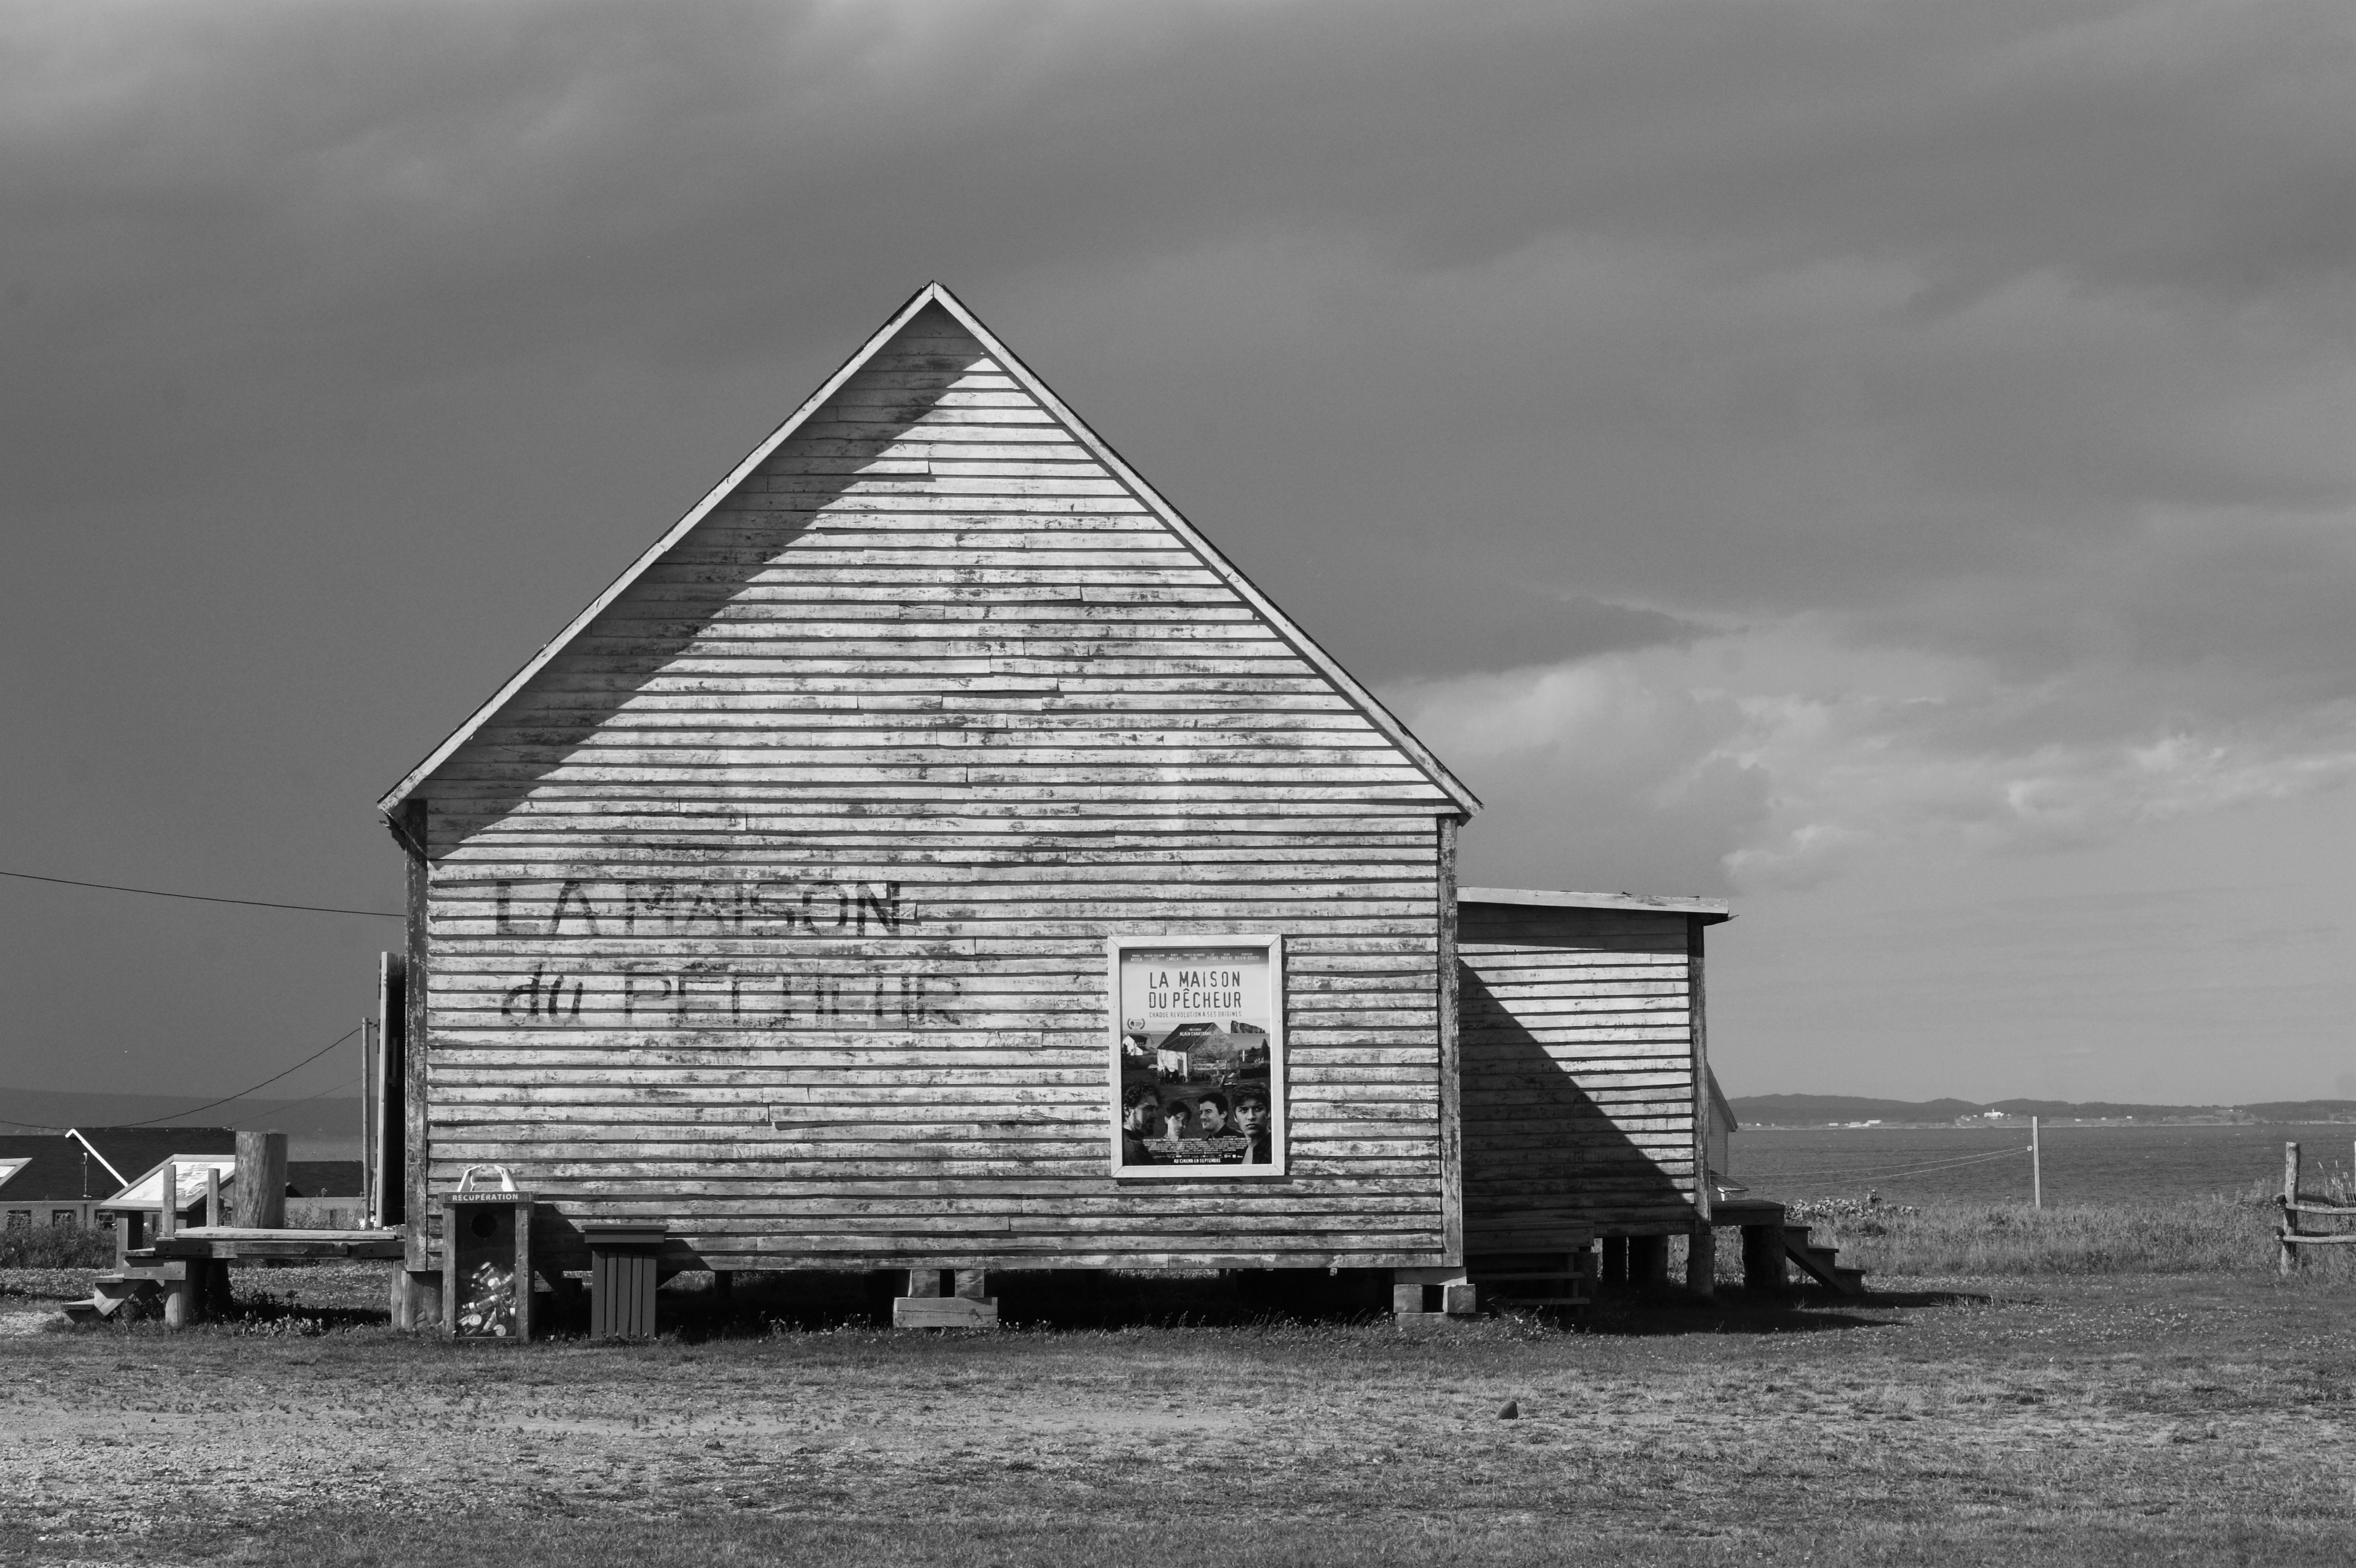
black and white, white, house, building, barn, transport, monochrome, rural area, monochrome photography